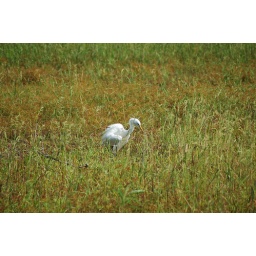
ruffed up great white egret in a river of grass